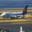
Label: airplane